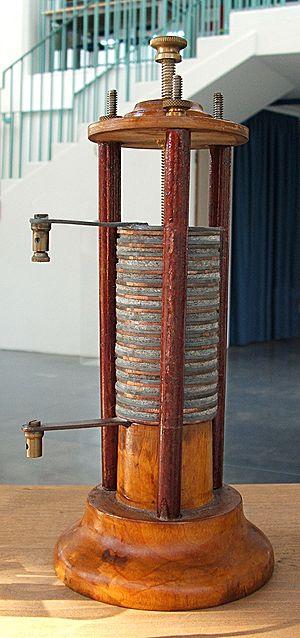
La pile à colonne de Volta, ou pile voltaïque, ou encore pile de Volta, fut la première pile électrique. Elle a été inventée par Alessandro Volta, né à Côme en 1745 qui publia un article à ce sujet en 1800.
L’électrotechnique se rapporte « aux applications pratiques de l'électricité, à la science étudiant ces applications ». Elle concerne par exemple la production, le transport, la distribution, le traitement, la transformation, la gestion et l’utilisation de l’énergie électrique. Parfois appelée « génie électrique », elle remonte à l'invention d'un générateur électrostatique, en 1672, par Otto von Guericke, permettant de séparer des charges électriques.
L’histoire de la production d'hydrogène débute avec les expériences de Cavendish en 1766.